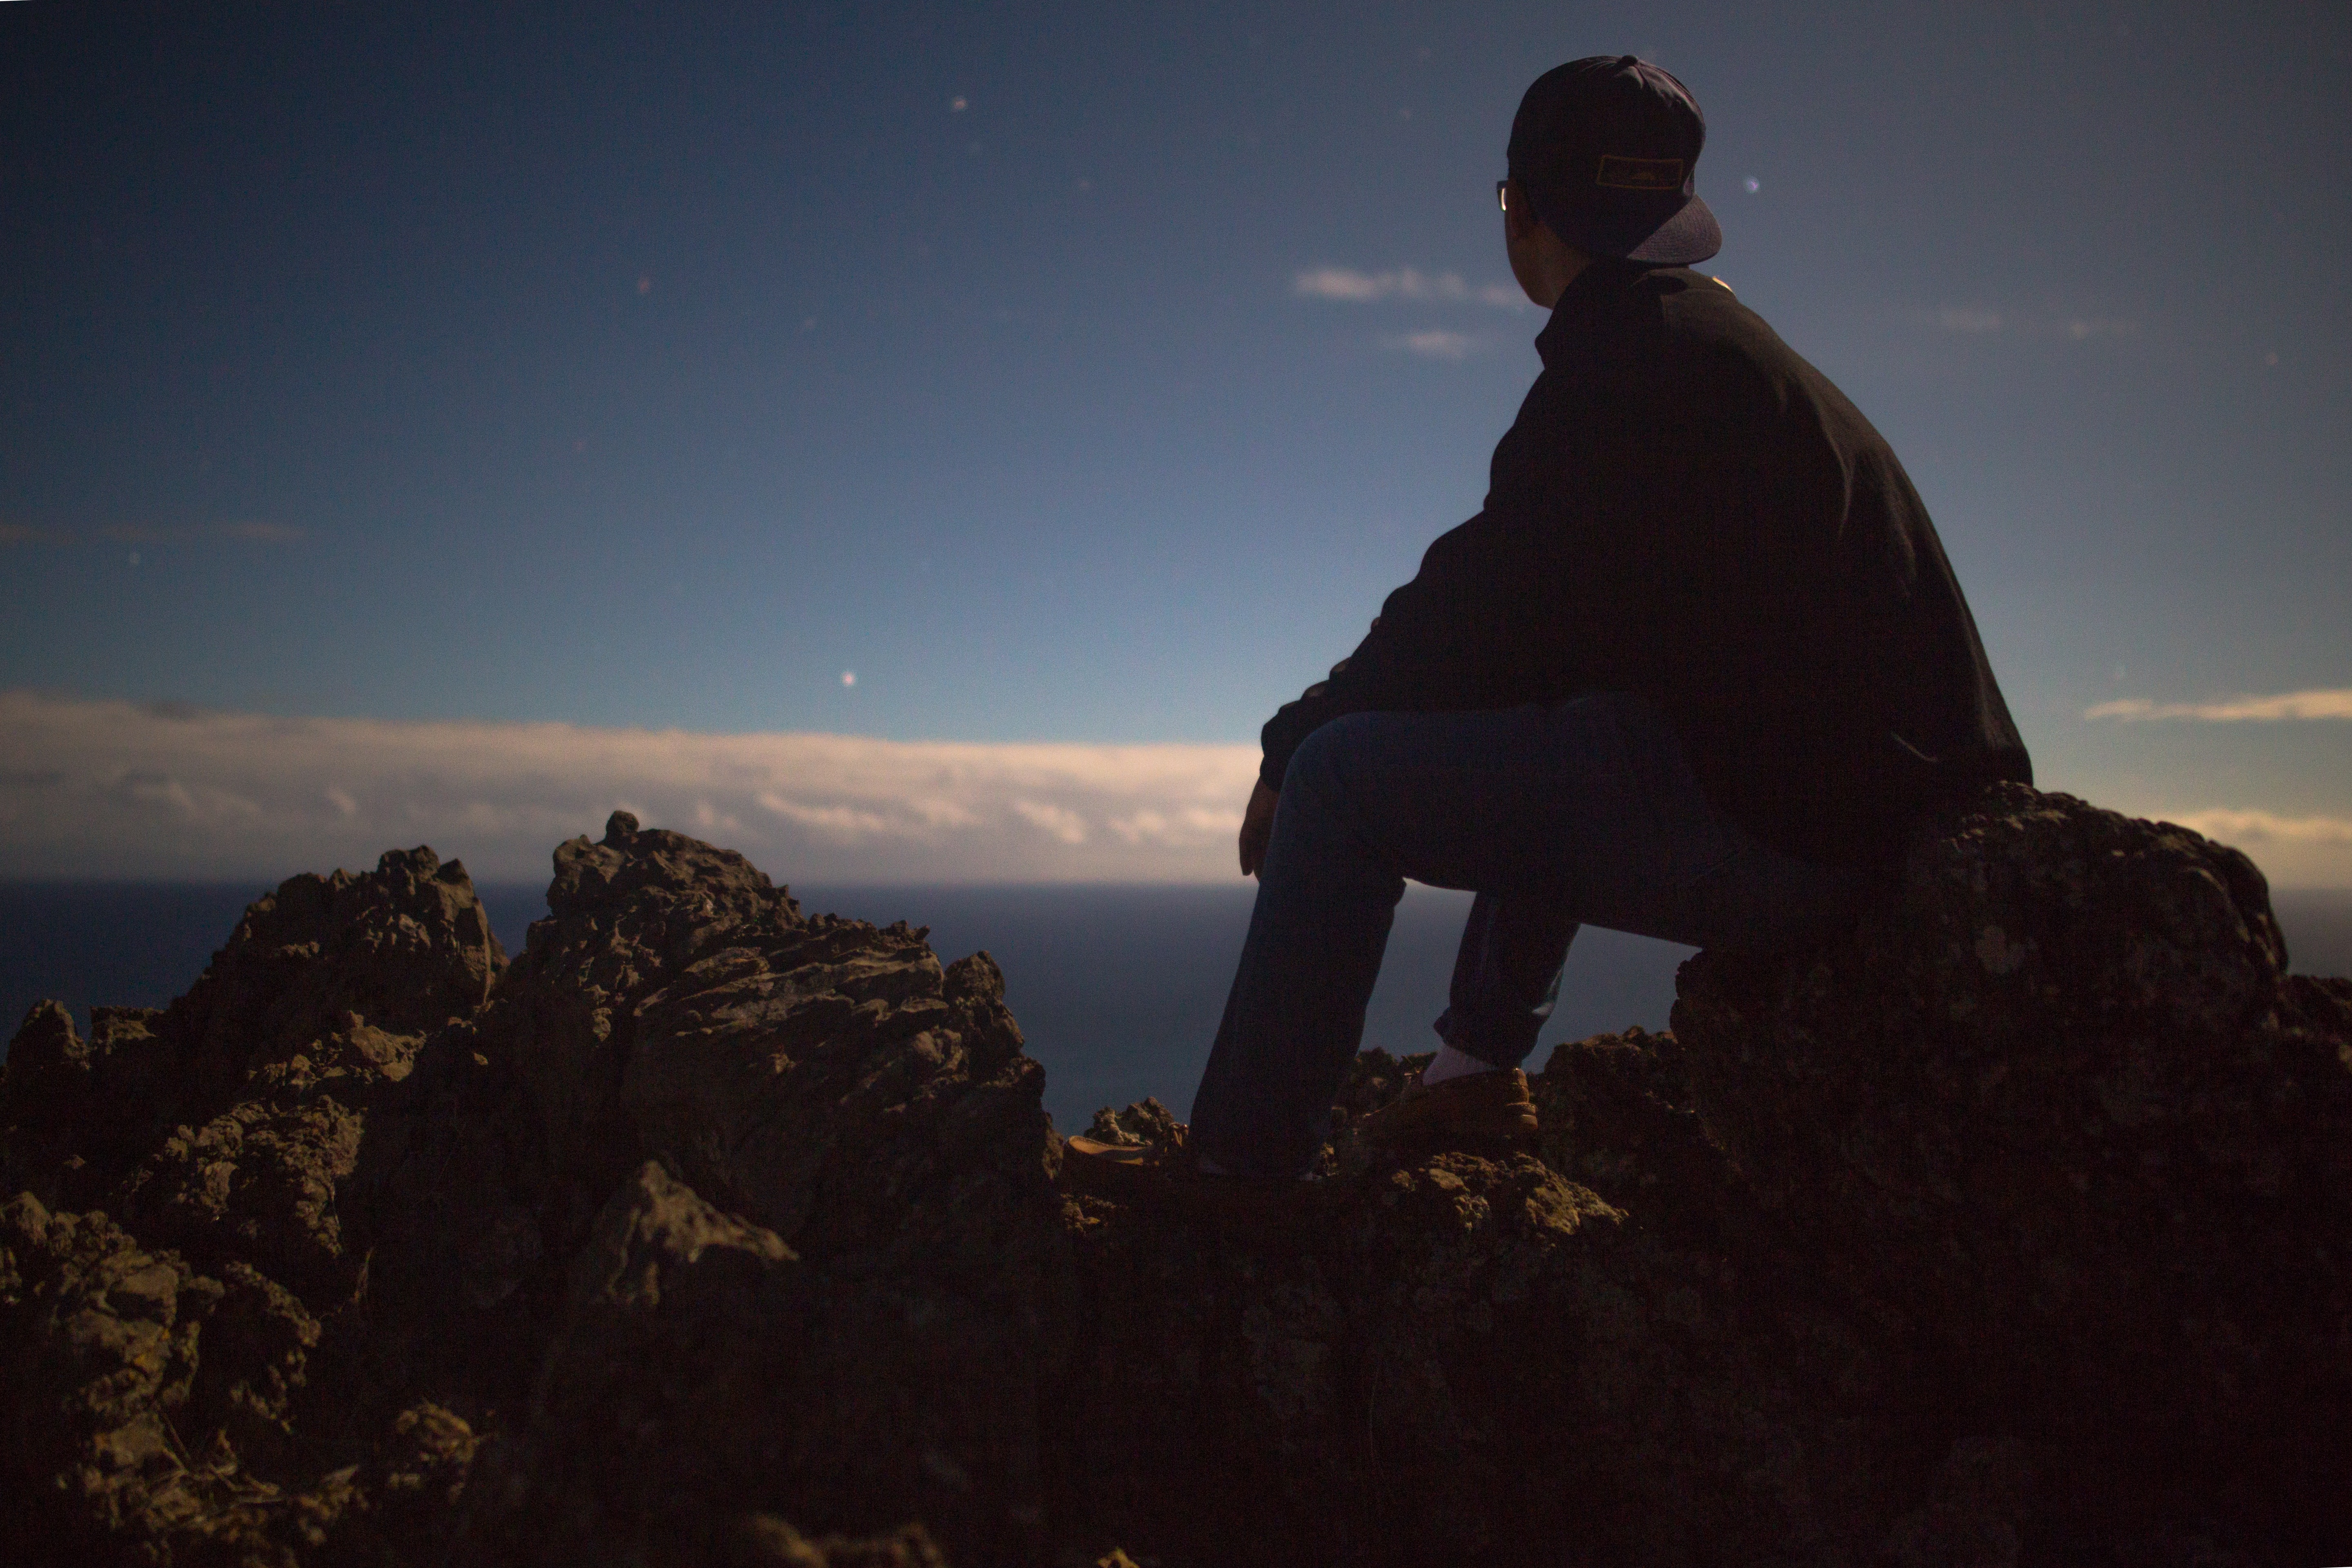
sea, coast, rock, ocean, horizon, silhouette, mountain, cloud, sky, sunrise, sunset, sunlight, morning, hill, dawn, dusk, thinking, evening, sitting, darkness, summit, image, mountainous landforms